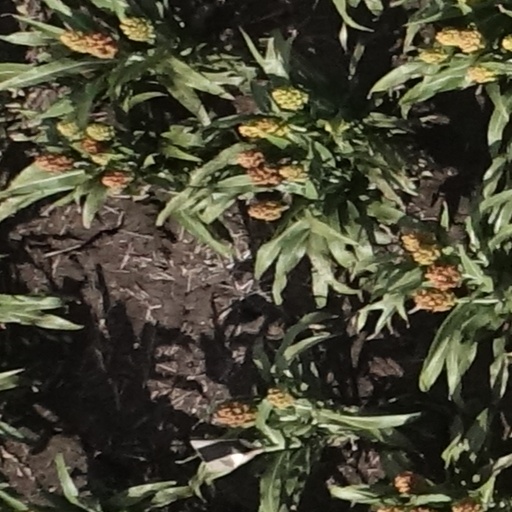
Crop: sorghum